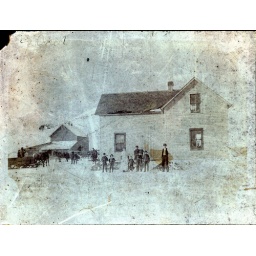
Farm - unknown people standing in front of house - horses in yard